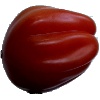
Label: tomato_heart